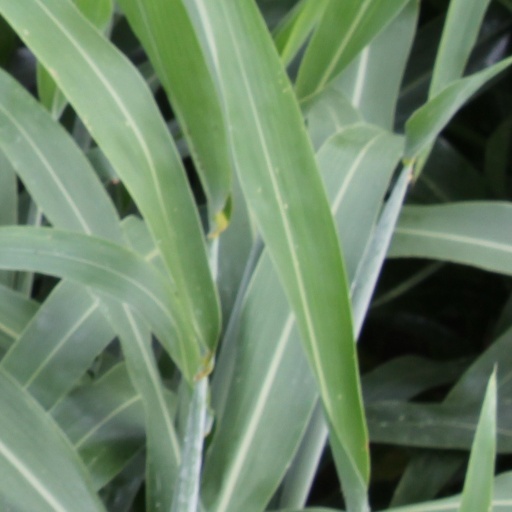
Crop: sorghum